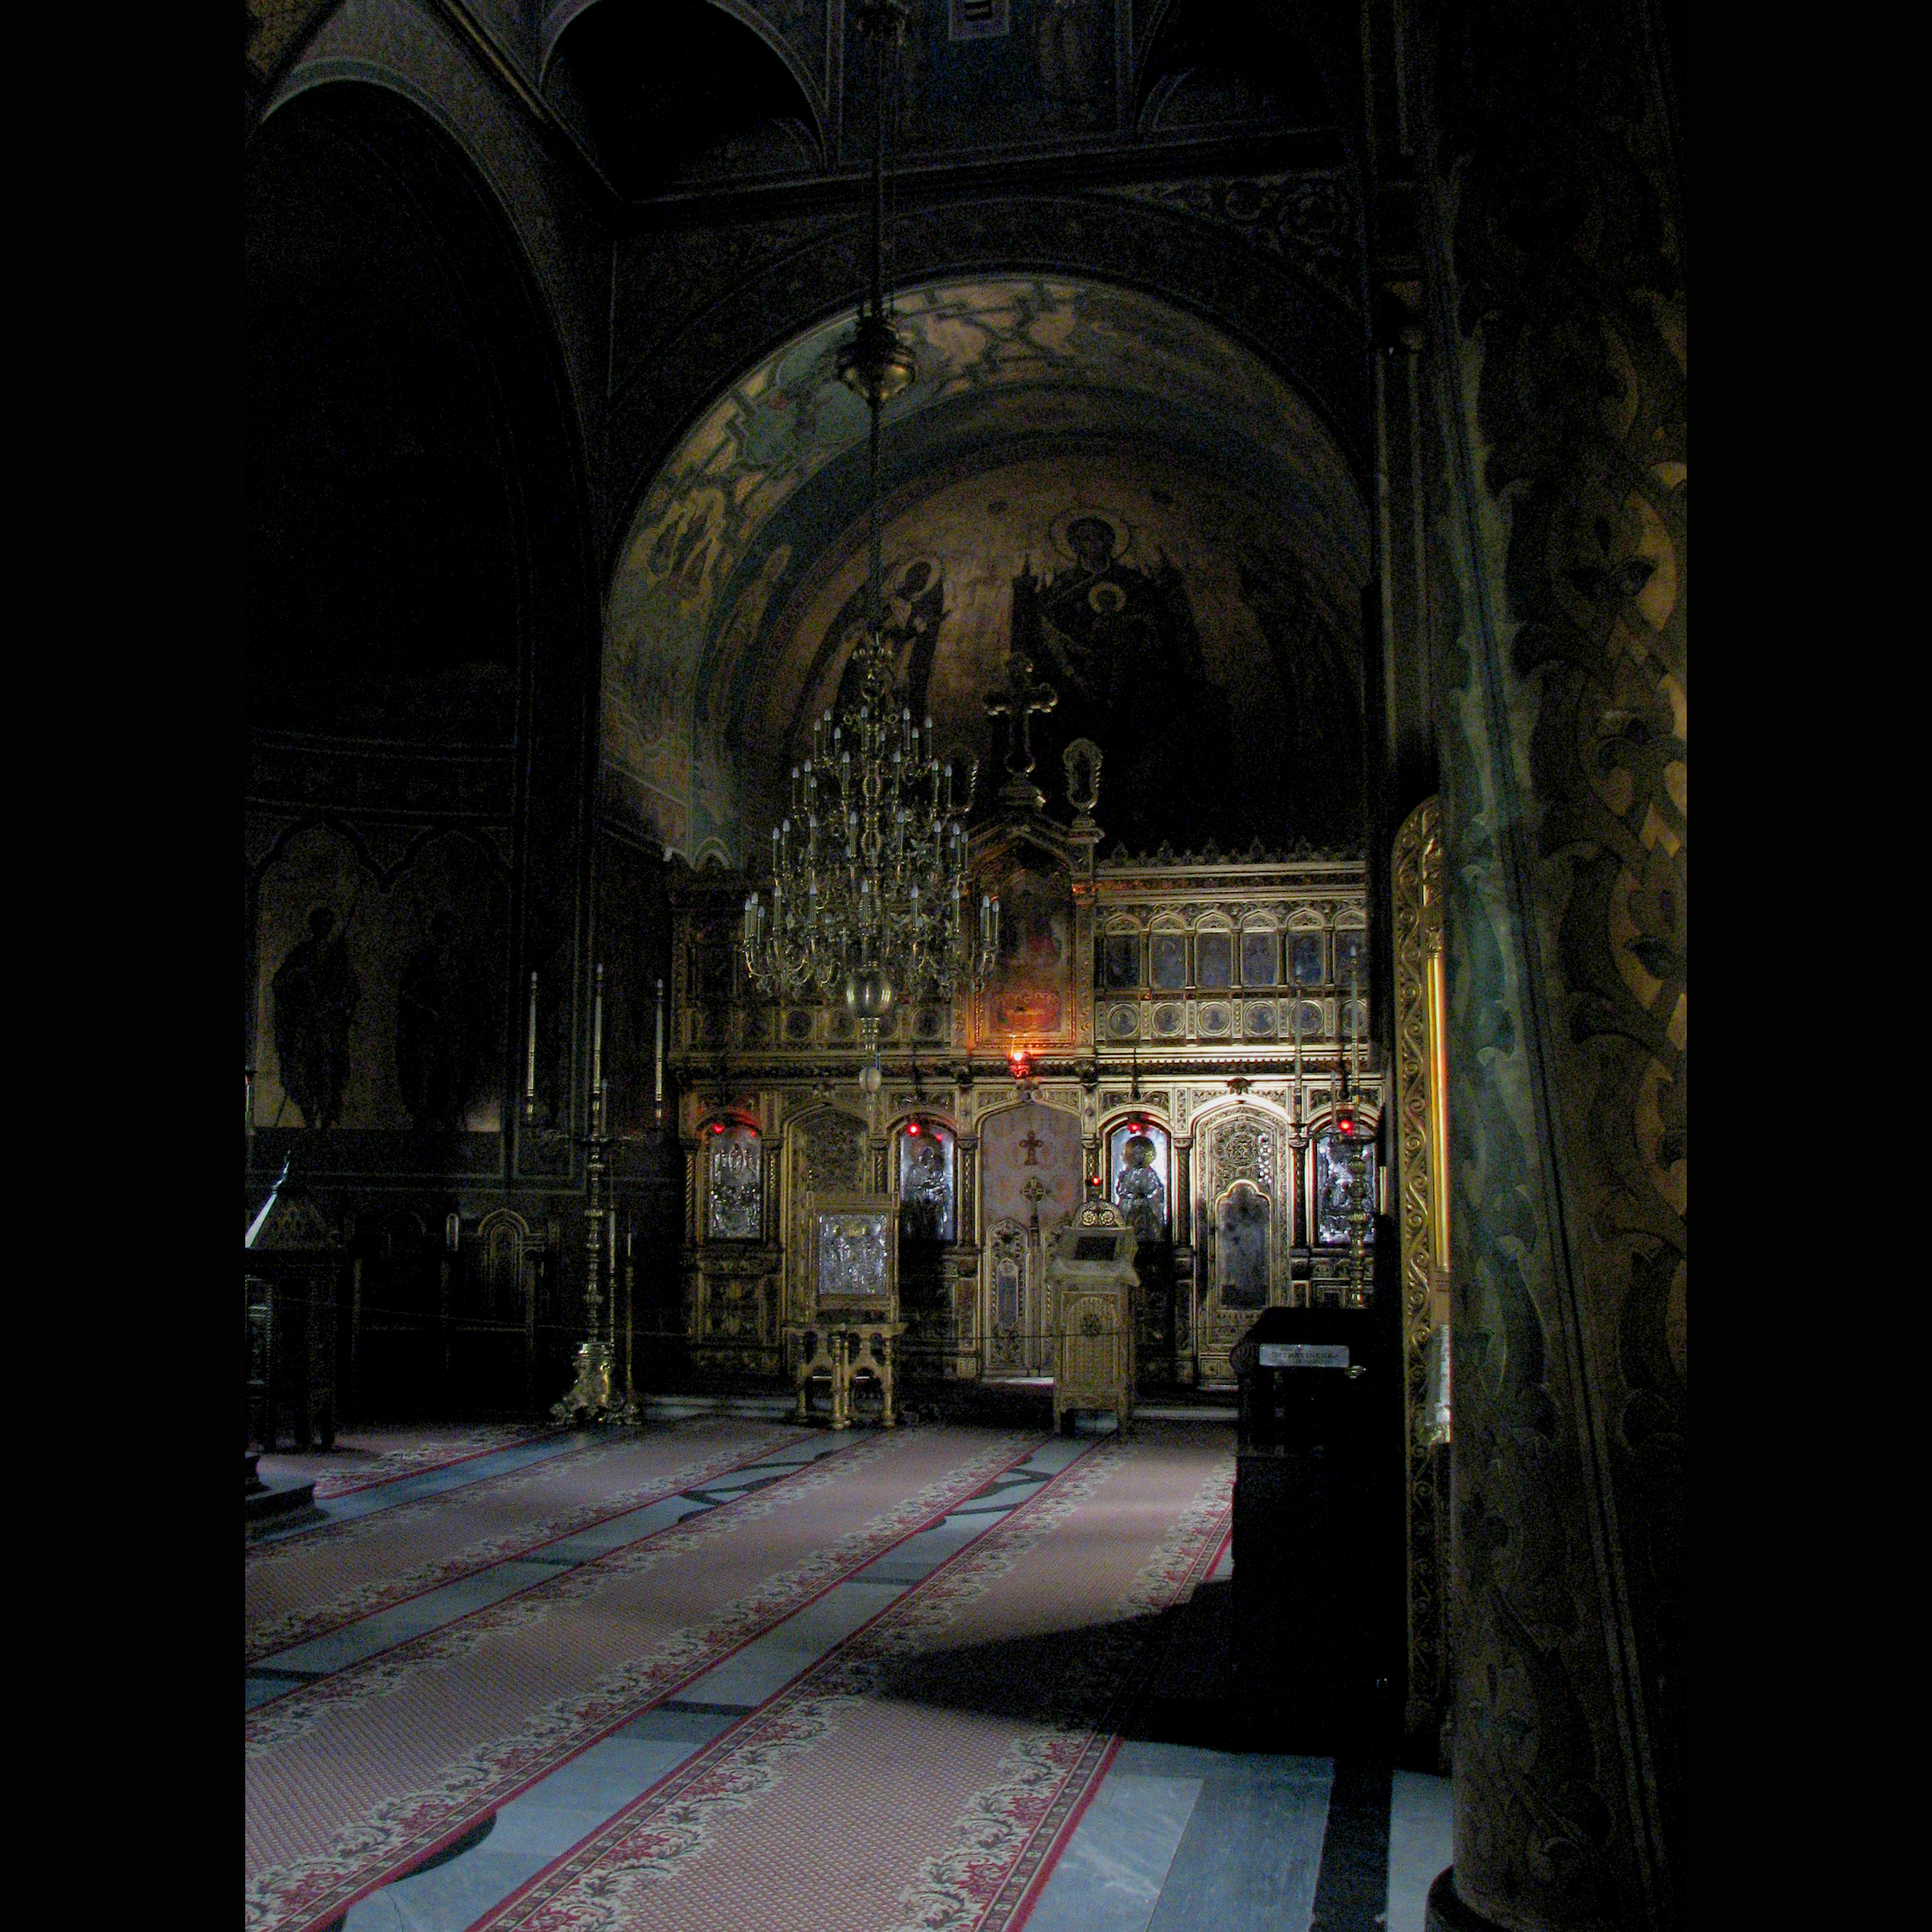
light, architecture, street, night, photography, interior, building, alley, monument, photo, explore, arch, religion, darkness, church, cathedral, christian, place of worship, photos, religious, free, de, monastery, churches, fotografie, christianity, romana, style, arc, explored, orthodox, revival, eastern, romania, bor, biserica, arhitectura, orthodoxy, lumina, romanian, iconostas, iconostasis, ortodoxa, patrimoniu, manastirea, manastire, ortodoxia, ortodoxie, ecclesiastical, bisericeasc, cladire, edificiu, neoromanian, neoromanesc, sinaia, godslight, lmiphiiaa16691, cre tinism, cre tin, newchurch, ancient history